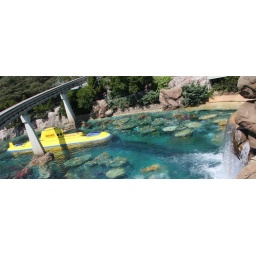
On the way into the Park! Couldn't resist that big yellow Sub in the shimmering aqua water sceen.